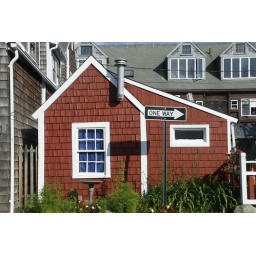
Neat little house on a side street in Rockport, MA.